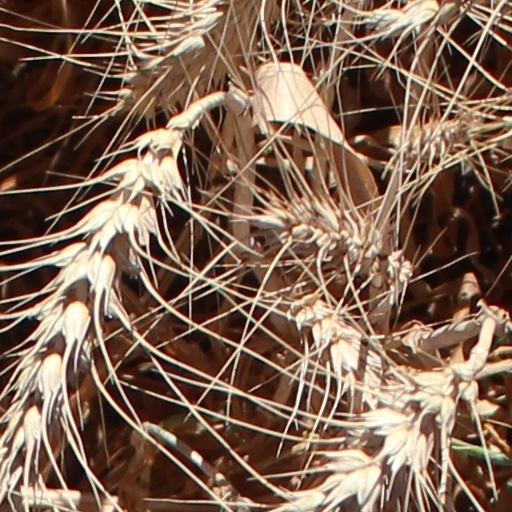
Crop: wheat